Q*bert (1999 video game)

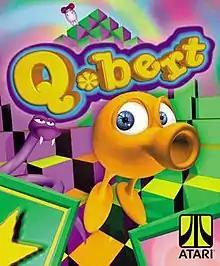
North American cover art

Q*bert is a remake of the 1982 arcade game of the same name with 3D graphics. It was developed by Artech Studios and released by Hasbro Interactive (under the Atari brand name) on the PlayStation and Microsoft Windows in 1999, on the Dreamcast and Game Boy Color in 2000, and on Mac OS in 2001.